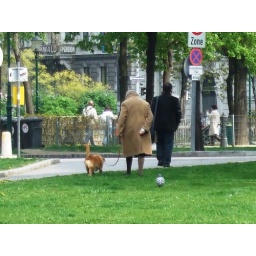
I really liked this little old lady walking her dog around Votivkirche.